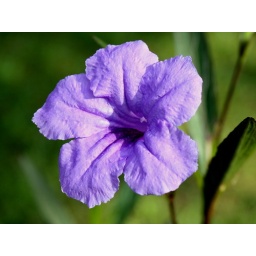
Purple flower in the park nearby my parents house